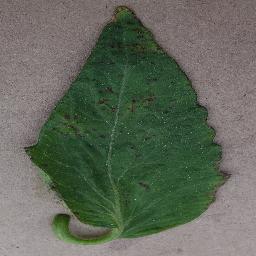
Label: Tomato___Bacterial_spot